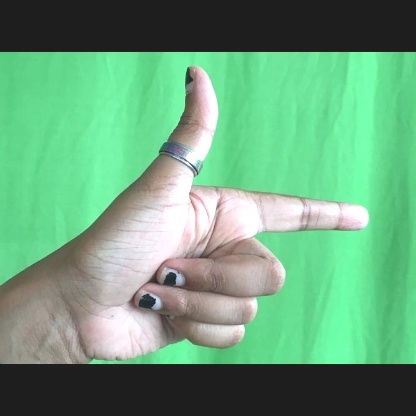
Mudra: Chandrakala